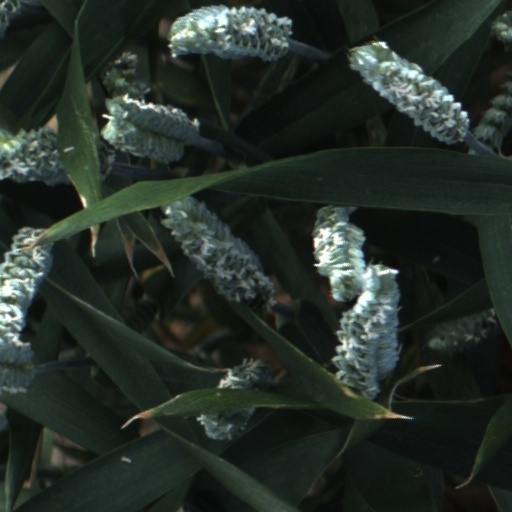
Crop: wheat